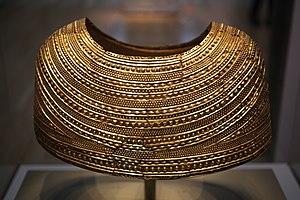
Le gorgerin de Mold est un ornement rituel en or massif de l'âge du bronze, daté entre 1900 et 1600 av. J.-C. On l'a découvert en 1833 à Mold, dans le Flintshire, au pays de Galles.